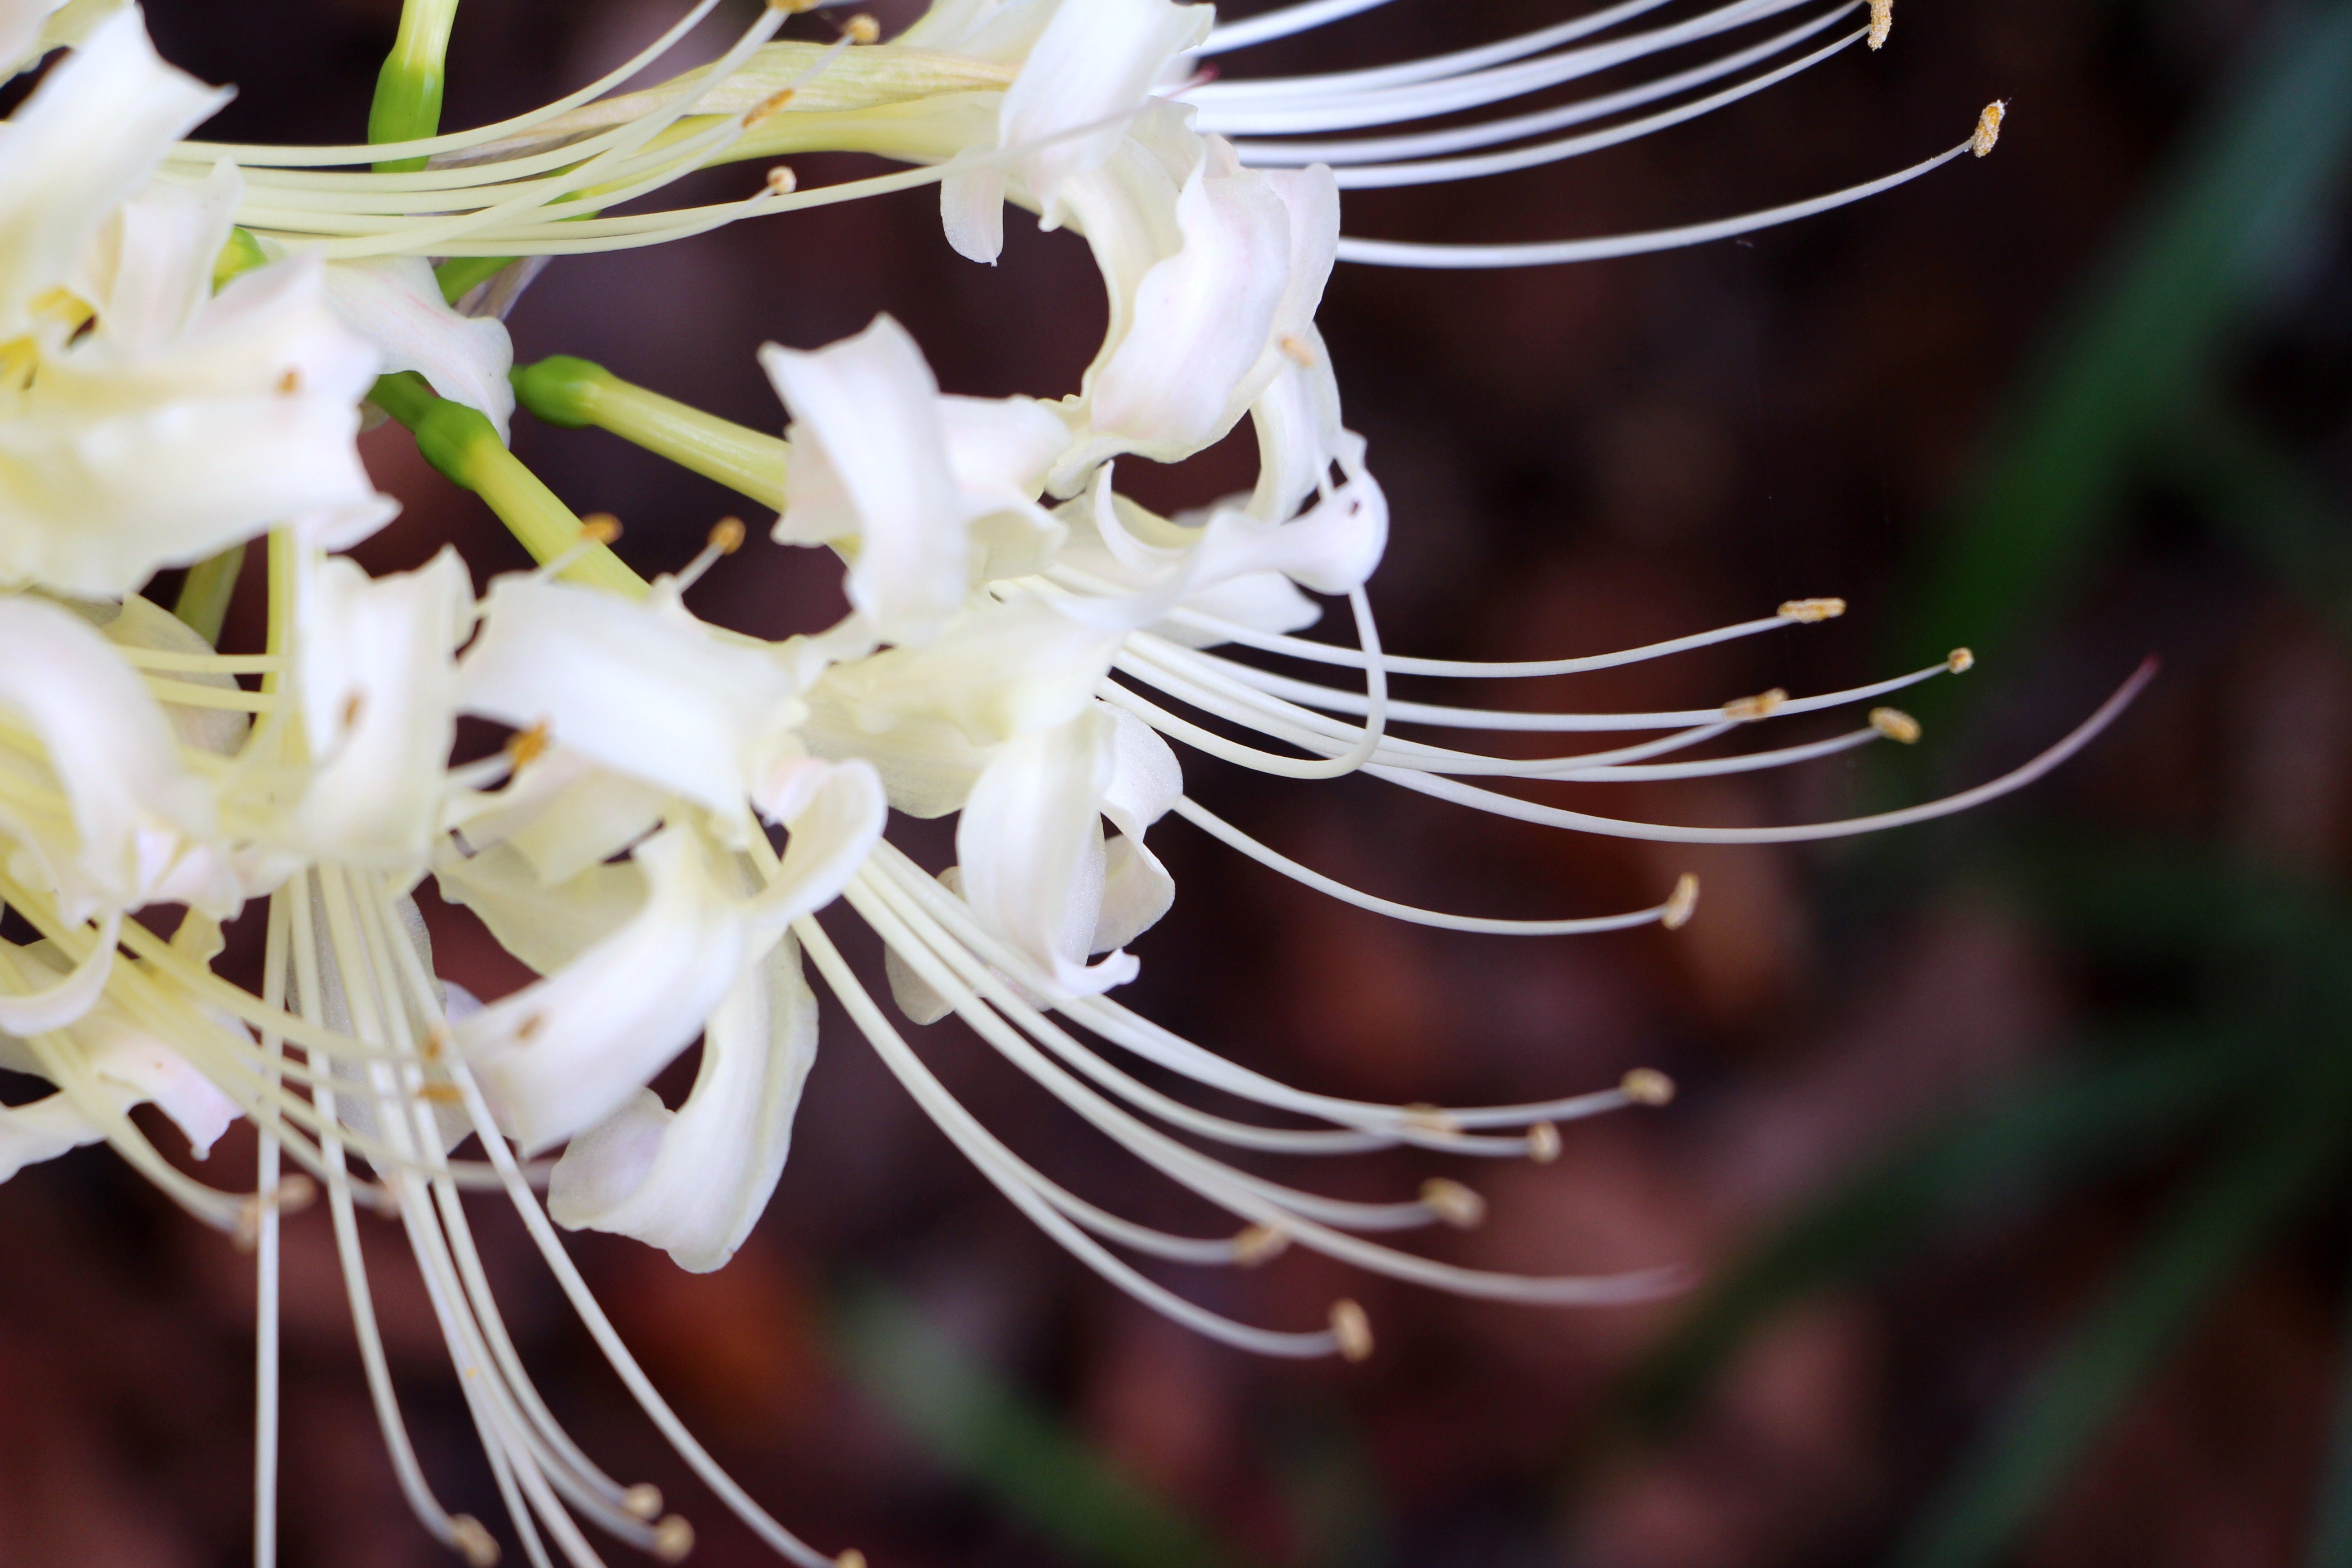
nature, branch, blossom, plant, photography, flower, petal, spring, botany, garden, flora, hydrangea, white flower, flowers, close up, petals, shrub, lilies, flower garden, bunch of flowers, spring flowers, macro photography, flowering plant, botanist, woody plant, land plant